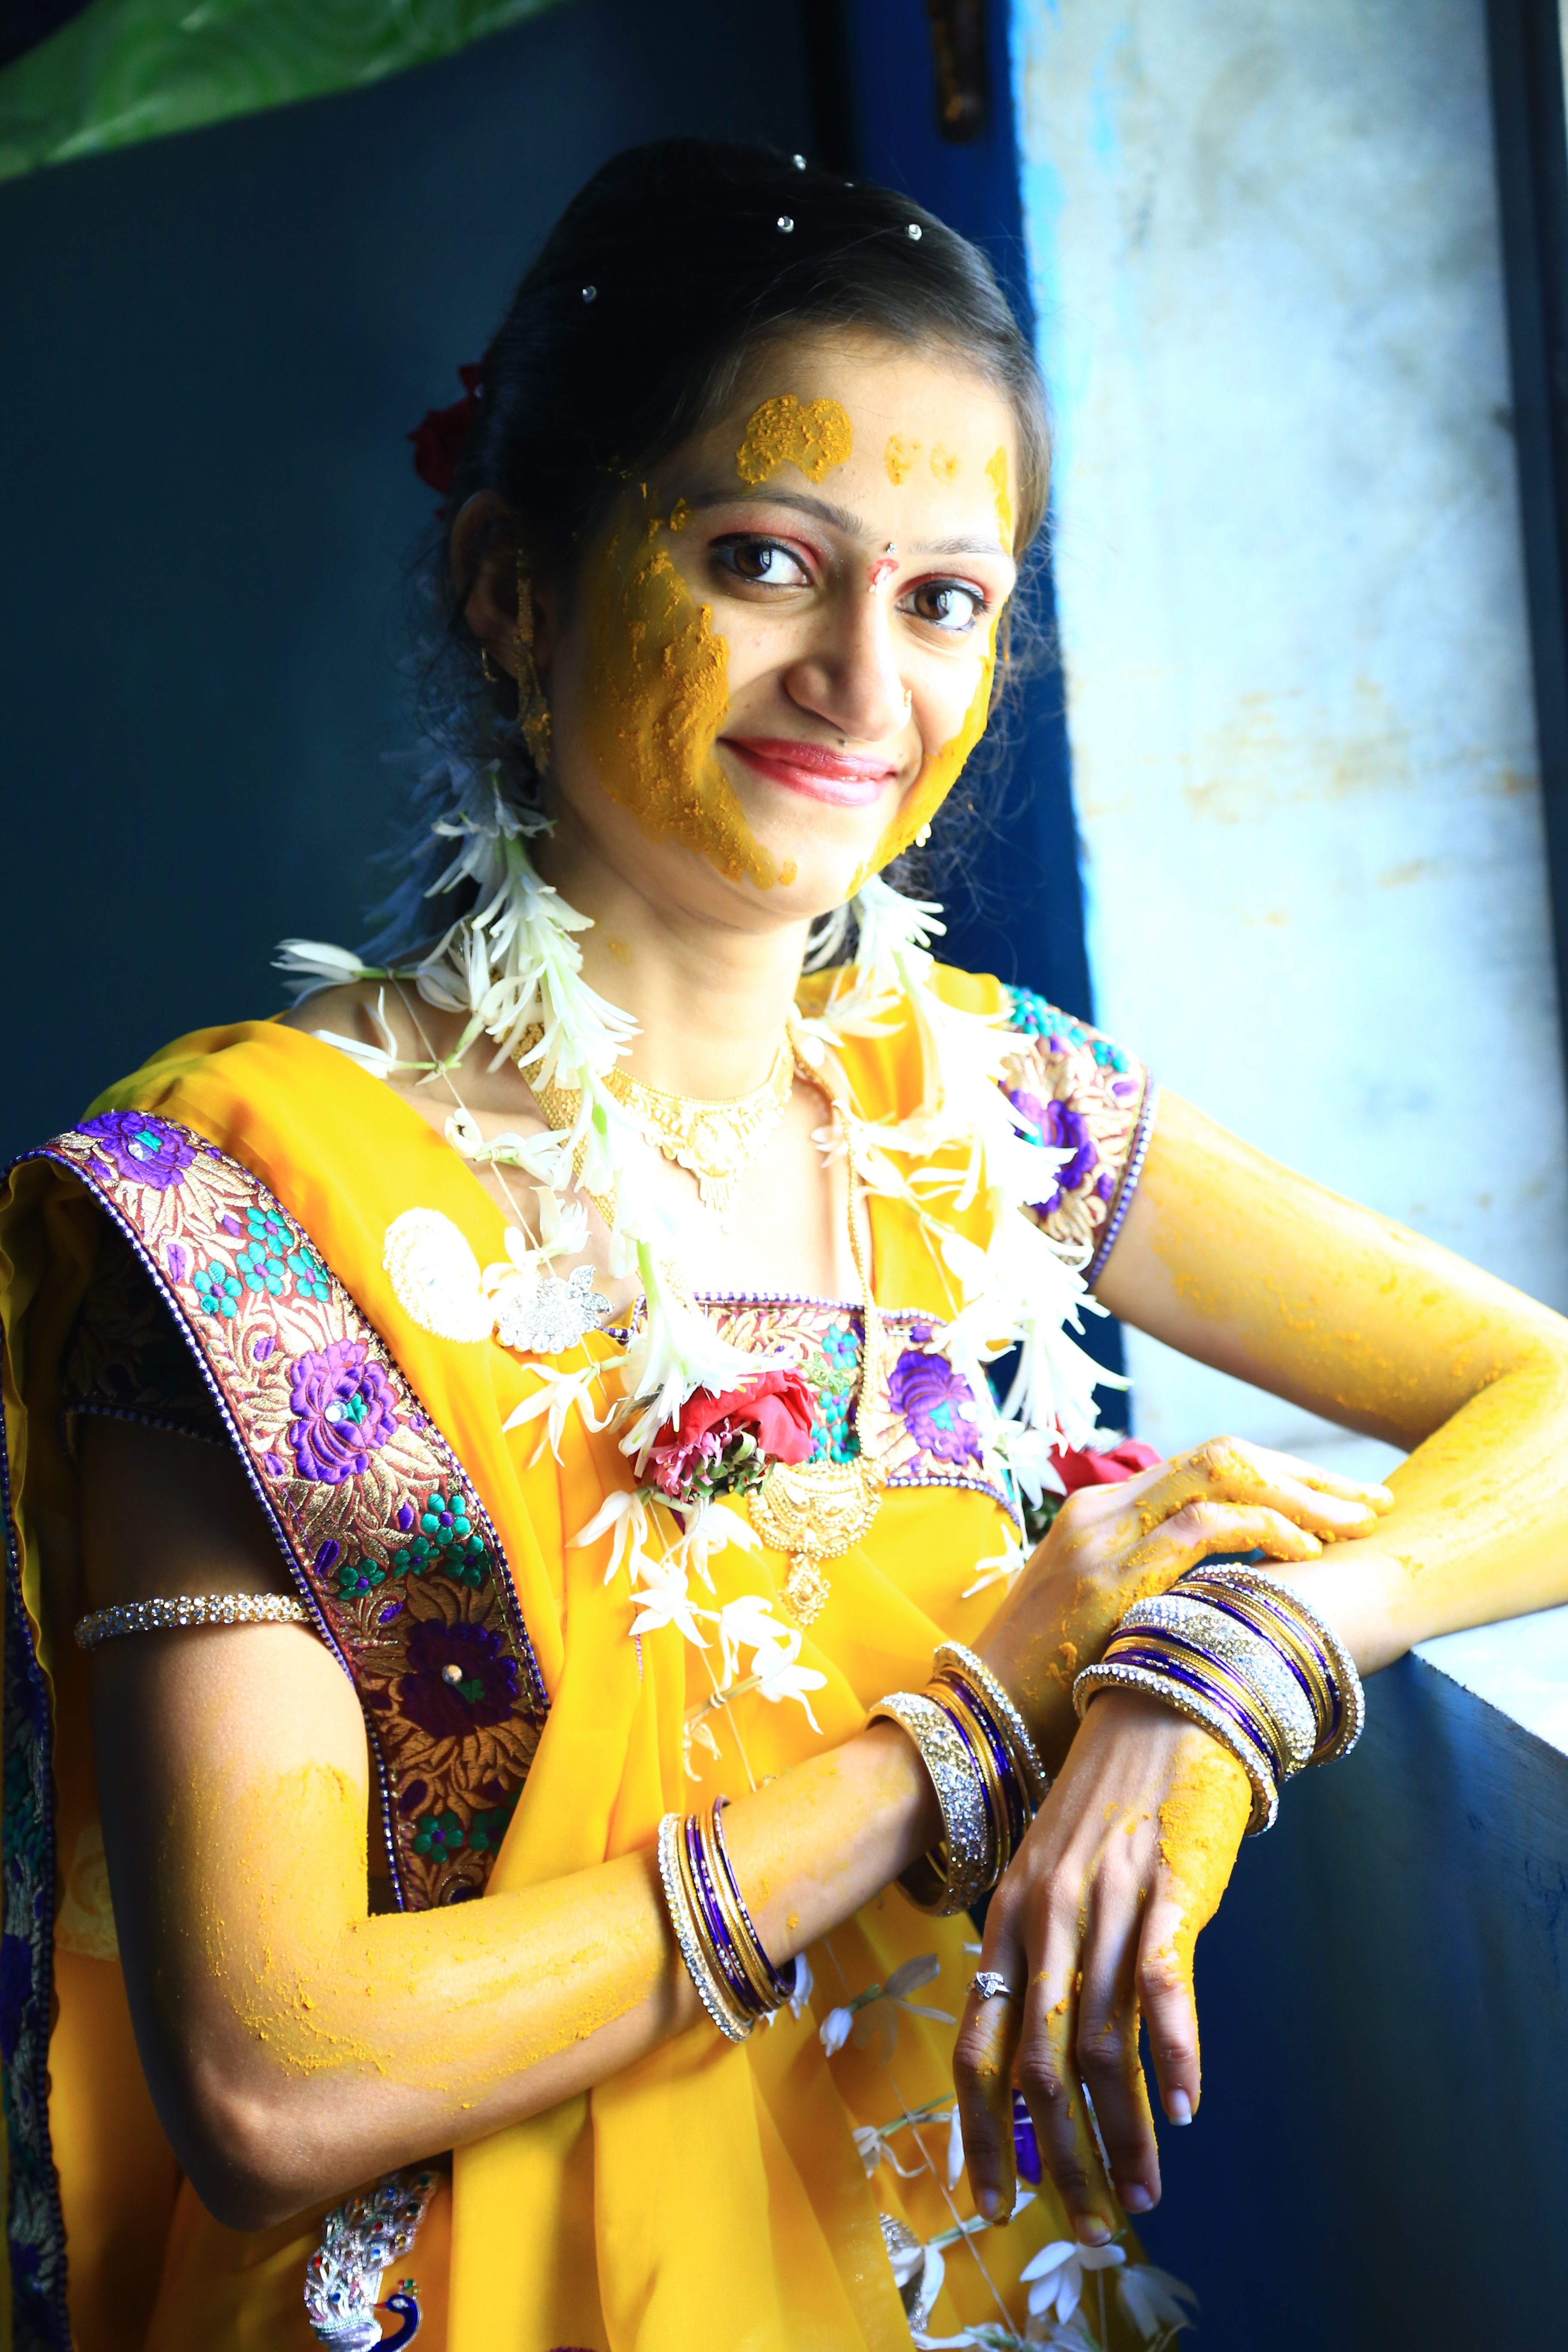
photography, model, color, yellow, lady, wedding, beauty, costume, performing arts, abdomen, photo shoot, haldi, mehadni rasm